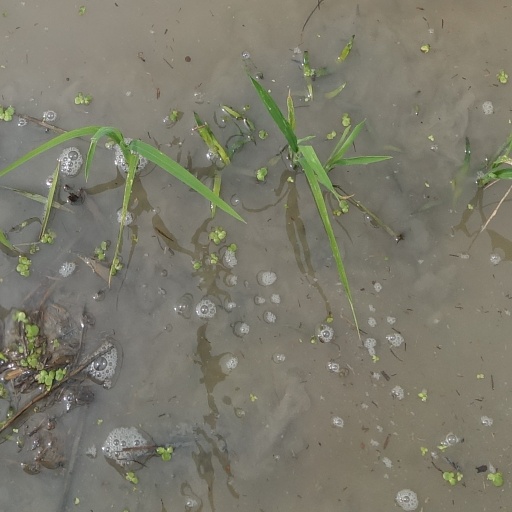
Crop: rice